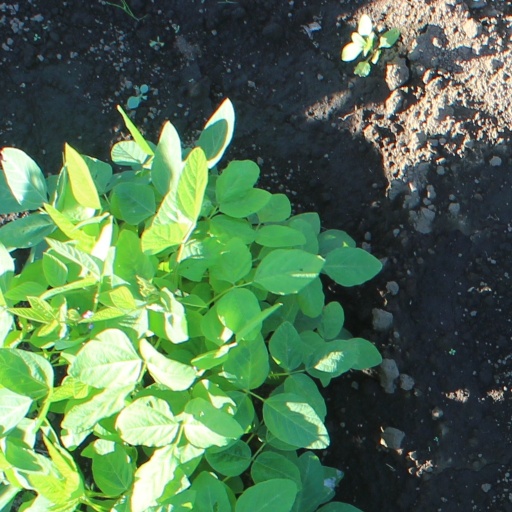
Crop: soybean